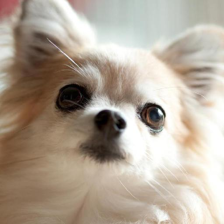
Label: animals